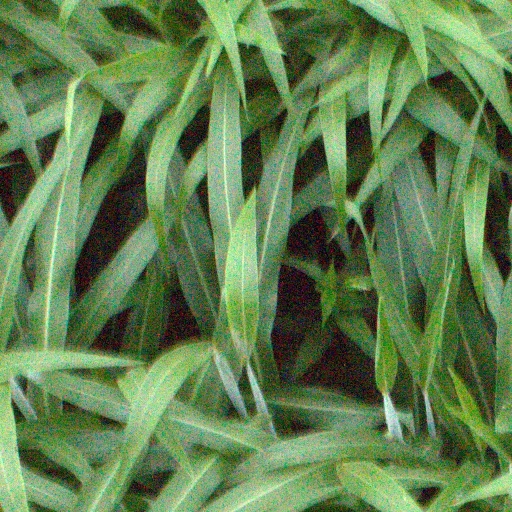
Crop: sorghum